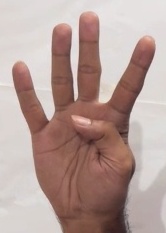
ASL sign: 4